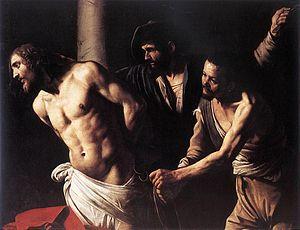
Des hommes et des dieux est un film dramatique français réalisé par Xavier Beauvois, inspiré librement de l'assassinat des moines de Tibhirine en Algérie en 1996. Le film retrace la vie quotidienne des moines et leurs interrogations face à la montée de la violence durant les mois précédant leur enlèvement lors de la guerre civile algérienne.